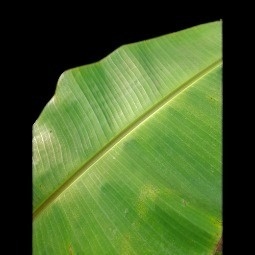
Label: Sulphur